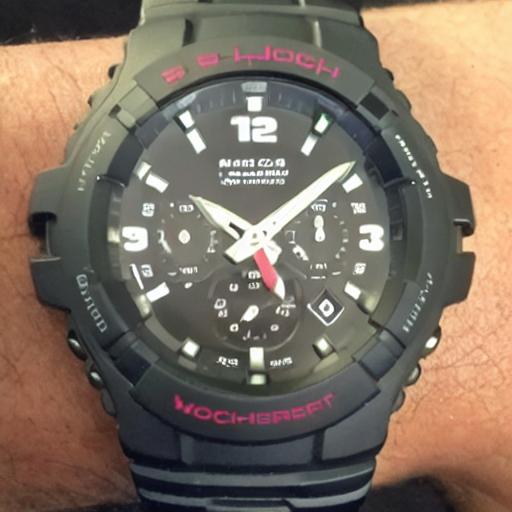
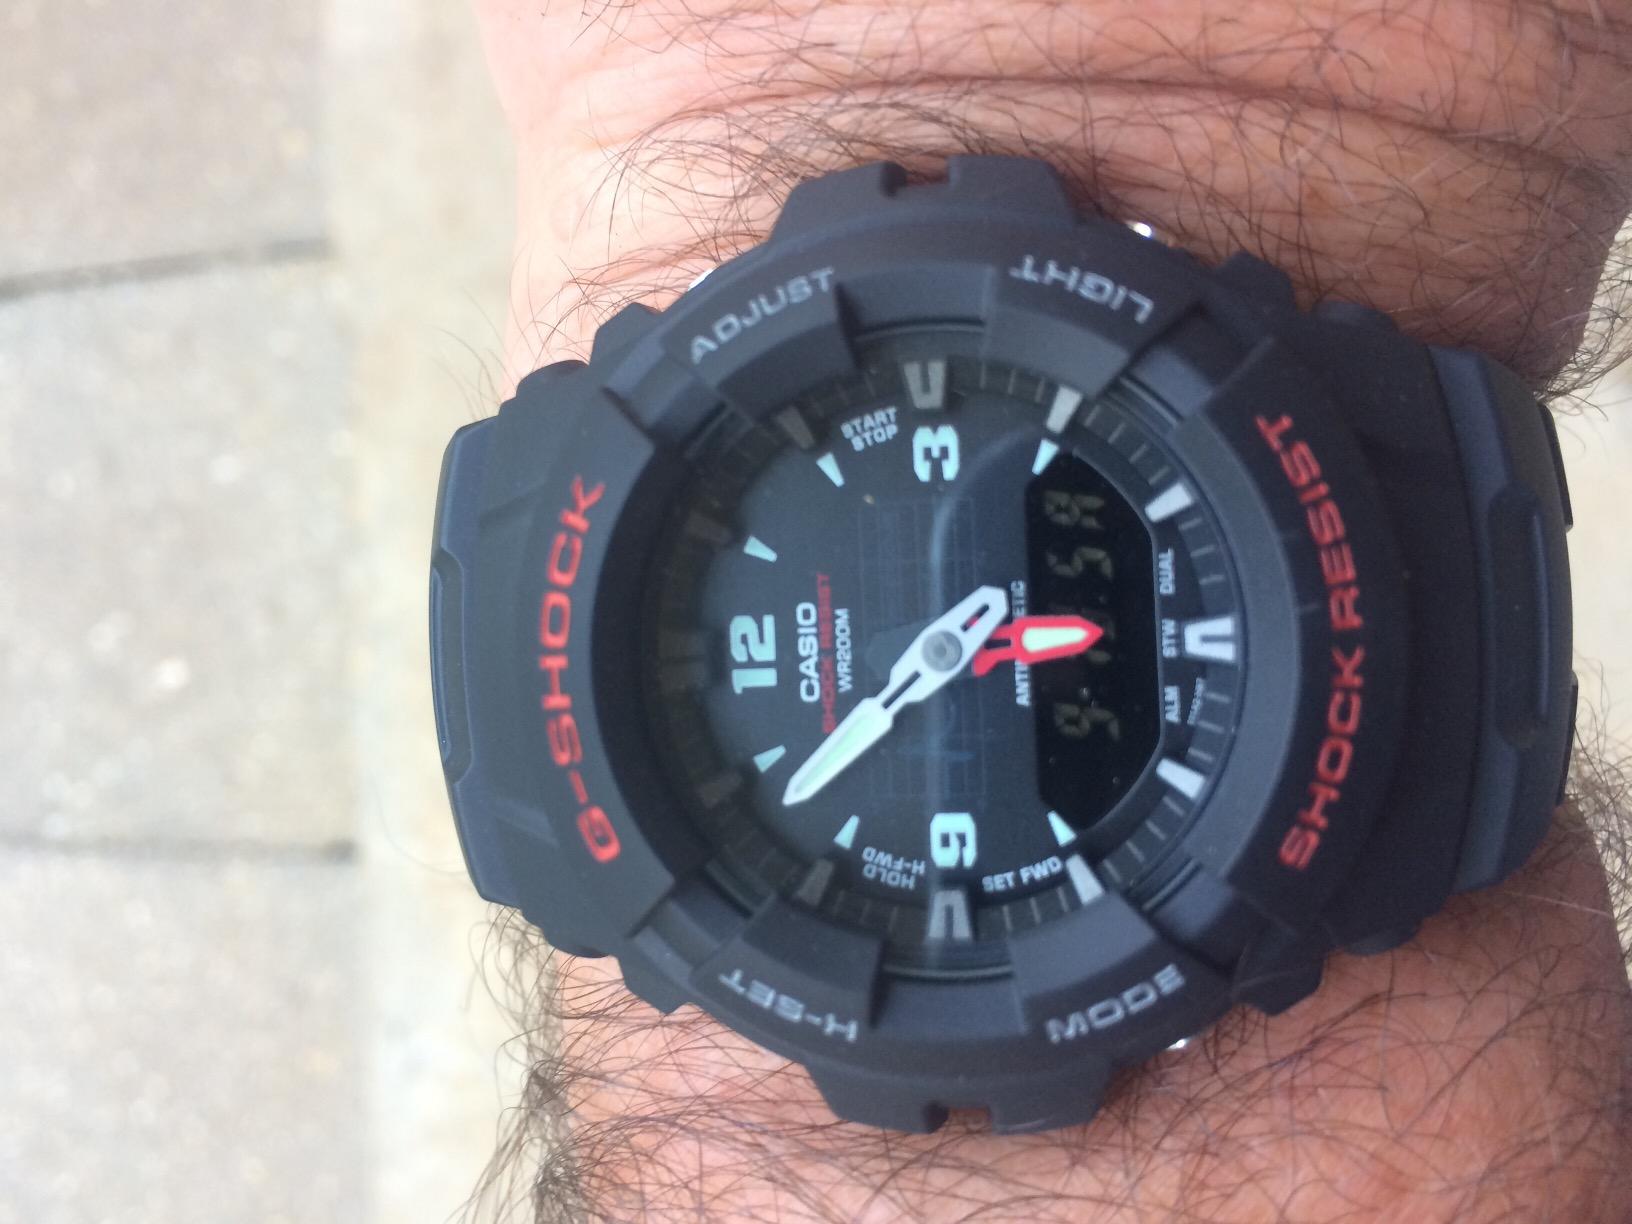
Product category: accessories_watch
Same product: no